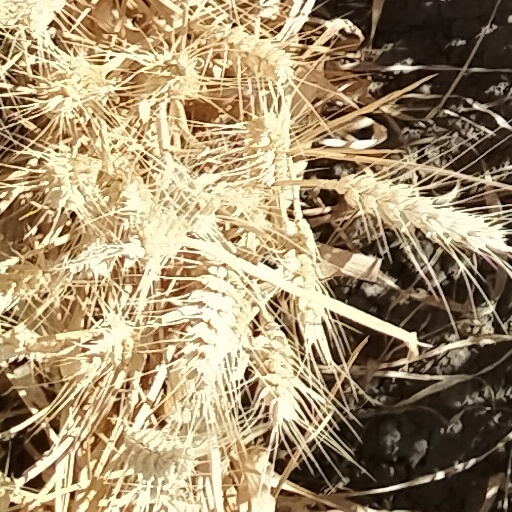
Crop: wheat